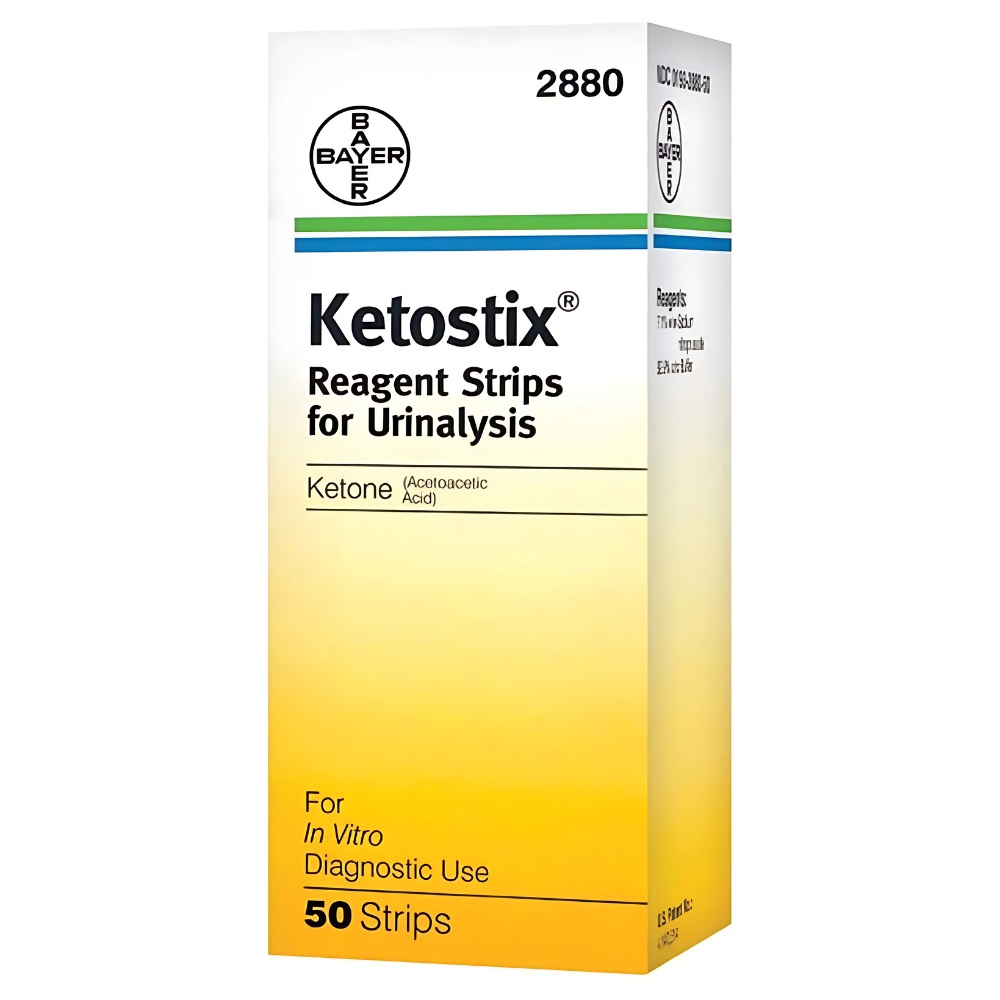
Bayer Ketostix/Diastix/Keto-Diastix Urine Reagent Test Strips, Glucose and/or Ketone Monitoring
Bayer Keto-Diastix Reagent Strips provide a reliable method for urinalysis, specifically detecting the presence of glucose and ketones in urine. With a focus on simplicity, speed, and convenience, these strips offer users a quick and easy way to monitor changes in their metabolic condition. The inclusion of both glucose and ketone testing capabilities makes Bayer Keto-Diastix a comprehensive tool for individuals seeking timely insights into their health status. Features and Benefits Delivers accurate results within seconds for reliable monitoring. Easy-to-use design makes testing simple at home or in clinical settings. Available in multiple variants to fit specific urinalysis needs. Provides timely insights to help detect changes in metabolic conditions. Ketostix, Keto-Diastix, and Diastix Test Strips Comparison Chart MPN Product Name Test Type Box Quantity 2880 Ketostix Ketone (Acetoacetic Acid) 50 Test Strips 2881 Ketostix Ketone (Acetoacetic Acid) 100 Test Strips 2882 Keto-Diastix Glucose Ketone (Acetoacetic Acid) 100 Test Strips 2883 Keto-Diastix Glucose Ketone (Acetoacetic Acid) 50 Test Strips 2806 Diastix Glucose 50 Test Strips Other Blood Glucose and Ketone Monitoring/Test Strips Sold at Discreet Diabetes Supplies Blood Glucose and Ketone Monitoring/Test Strips Buy from Discreet Diabetes Supplies and Save! When you purchase Bayer Ketostix, Diastix, or Keto-Diastix Reagent Test Strips for urinalysis from Discreet Diabetes Supplies, you get more than just a trusted product, you also enjoy great savings. We offer competitive pricing, authentic Bayer products, and a secure shopping experience. Make monitoring glucose and ketone levels more affordable and reliable with Discreet Diabetes Supplies.
Brand: Bayer
Category: Health & Beauty > Health Care > Medical Tests > Urinary Tract Infection Tests